Krzysztof Skowroński

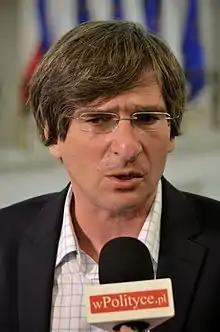
Krzysztof Skowroński

Krzysztof Konrad Skowroński is a Polish journalist and the former director of Program 3 in Polish Radio.